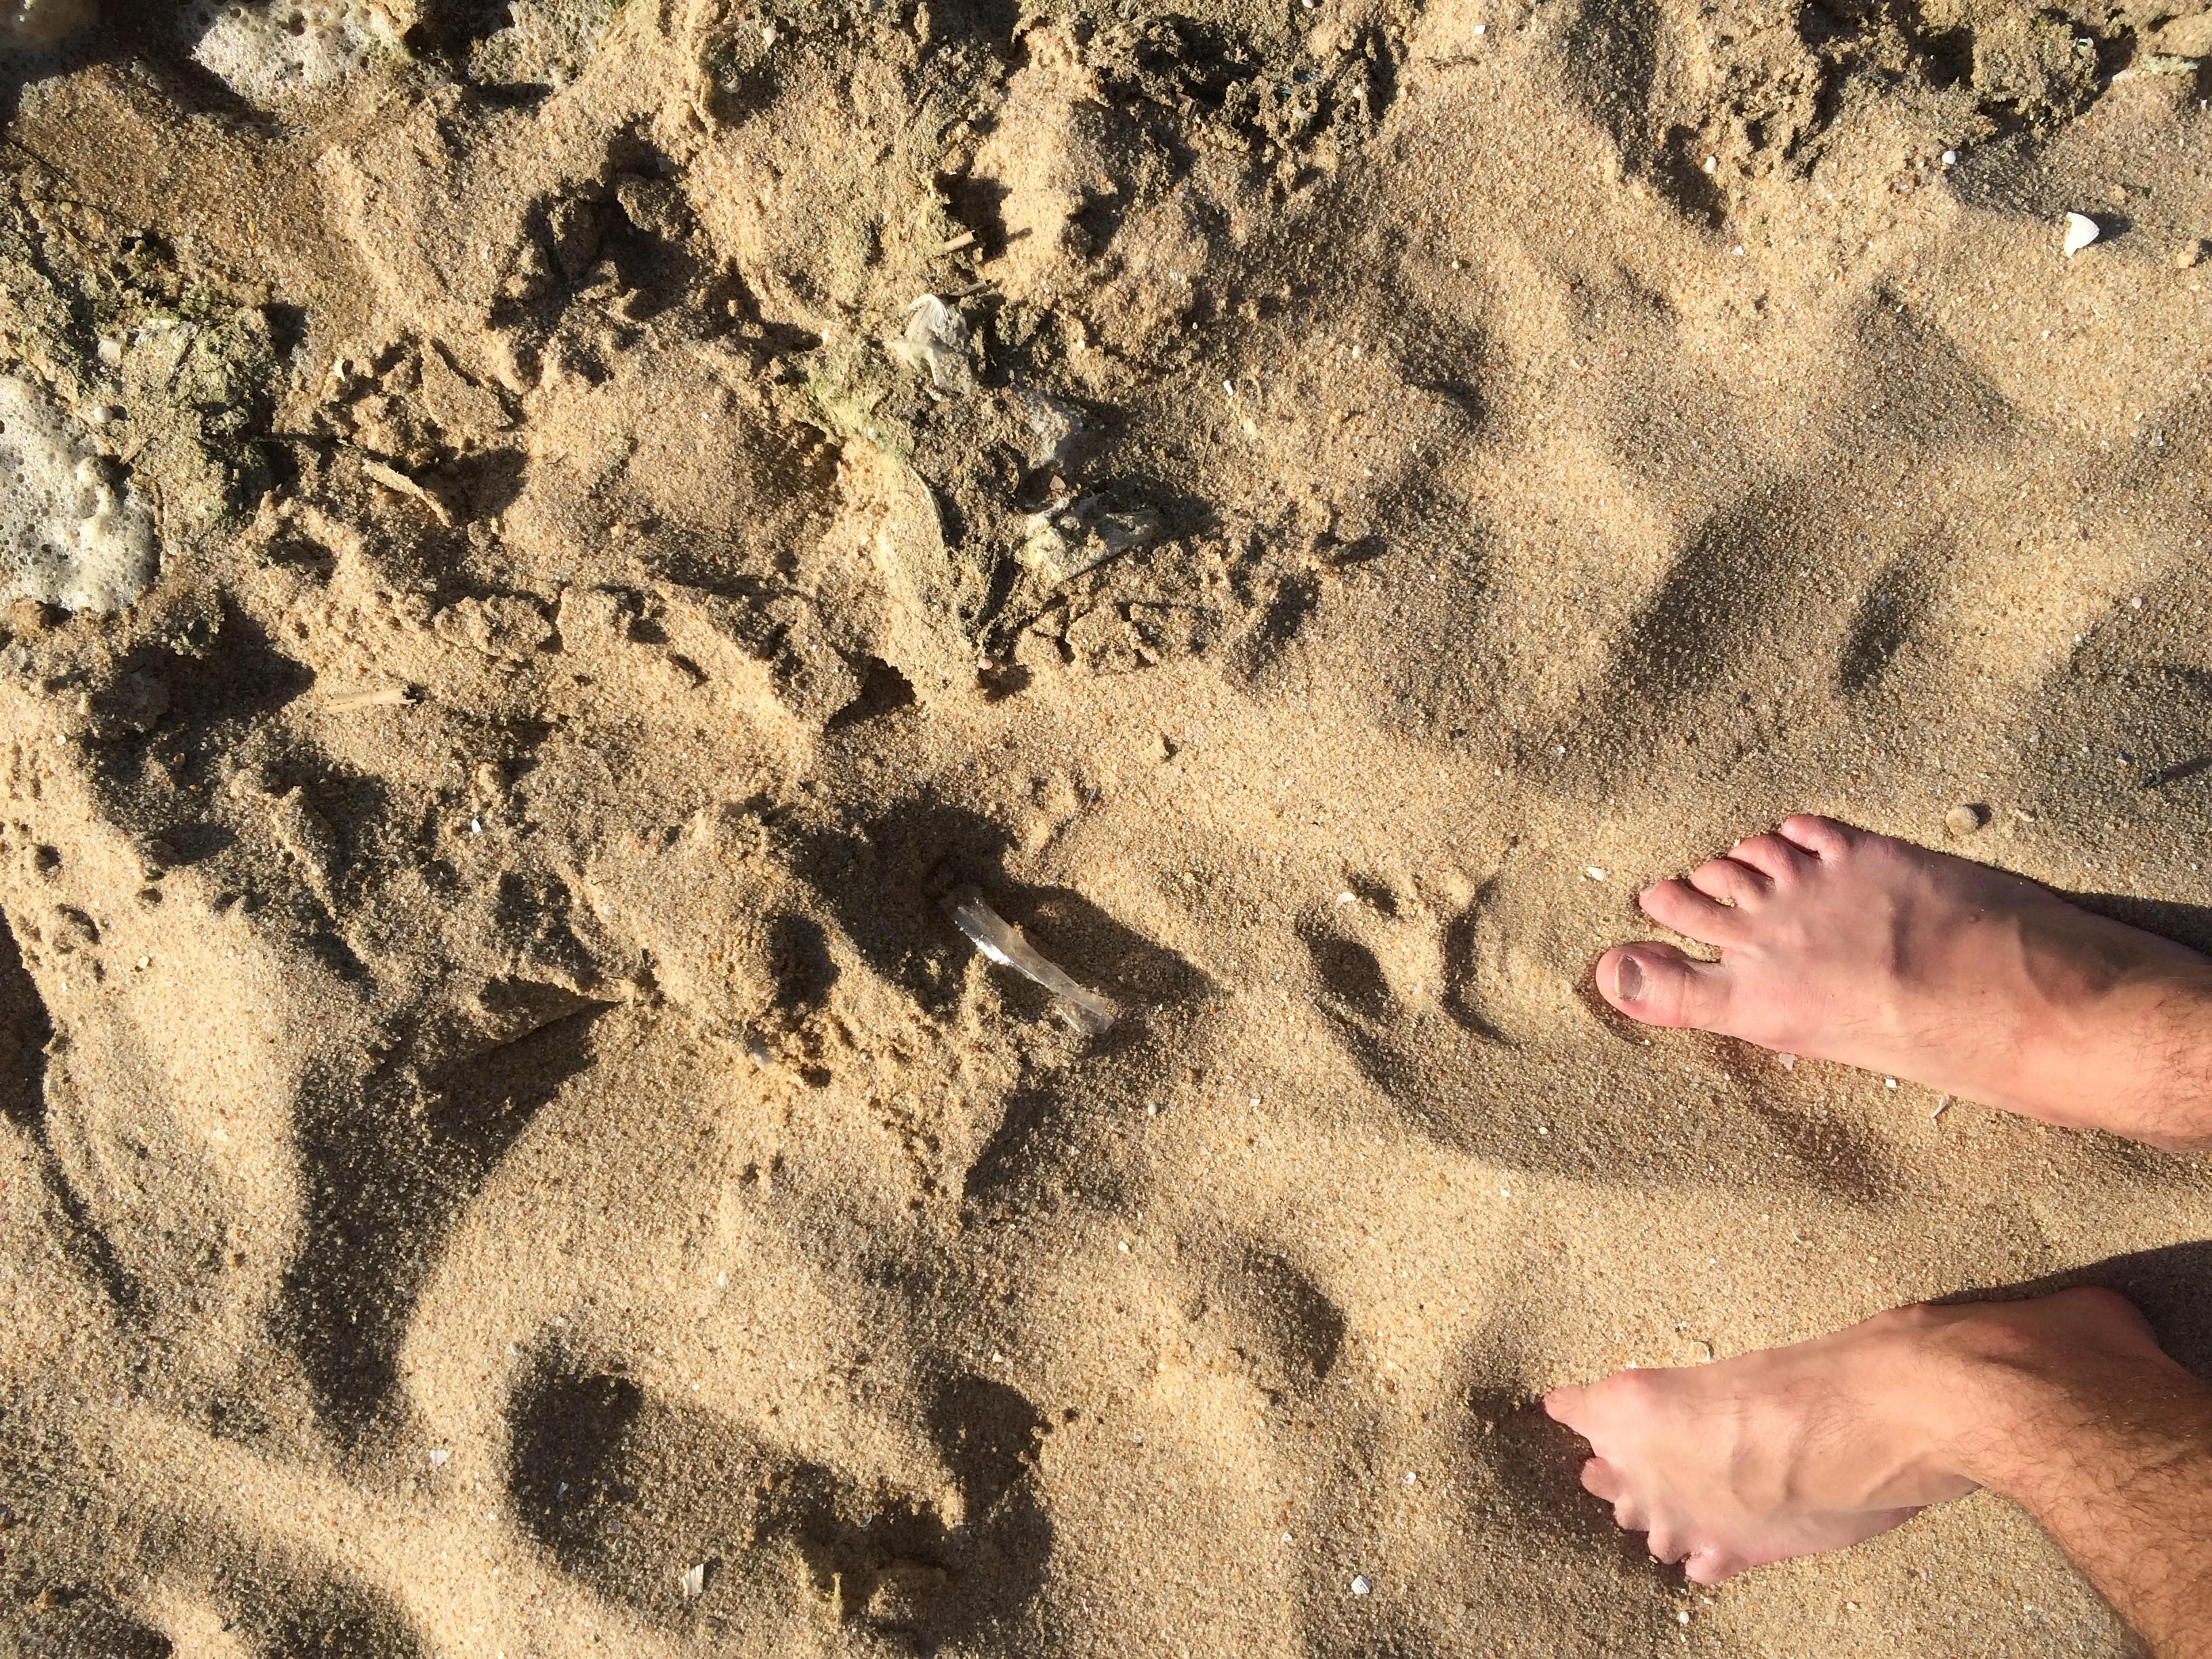
Object: Plastic film (Plastic bag & wrapper)